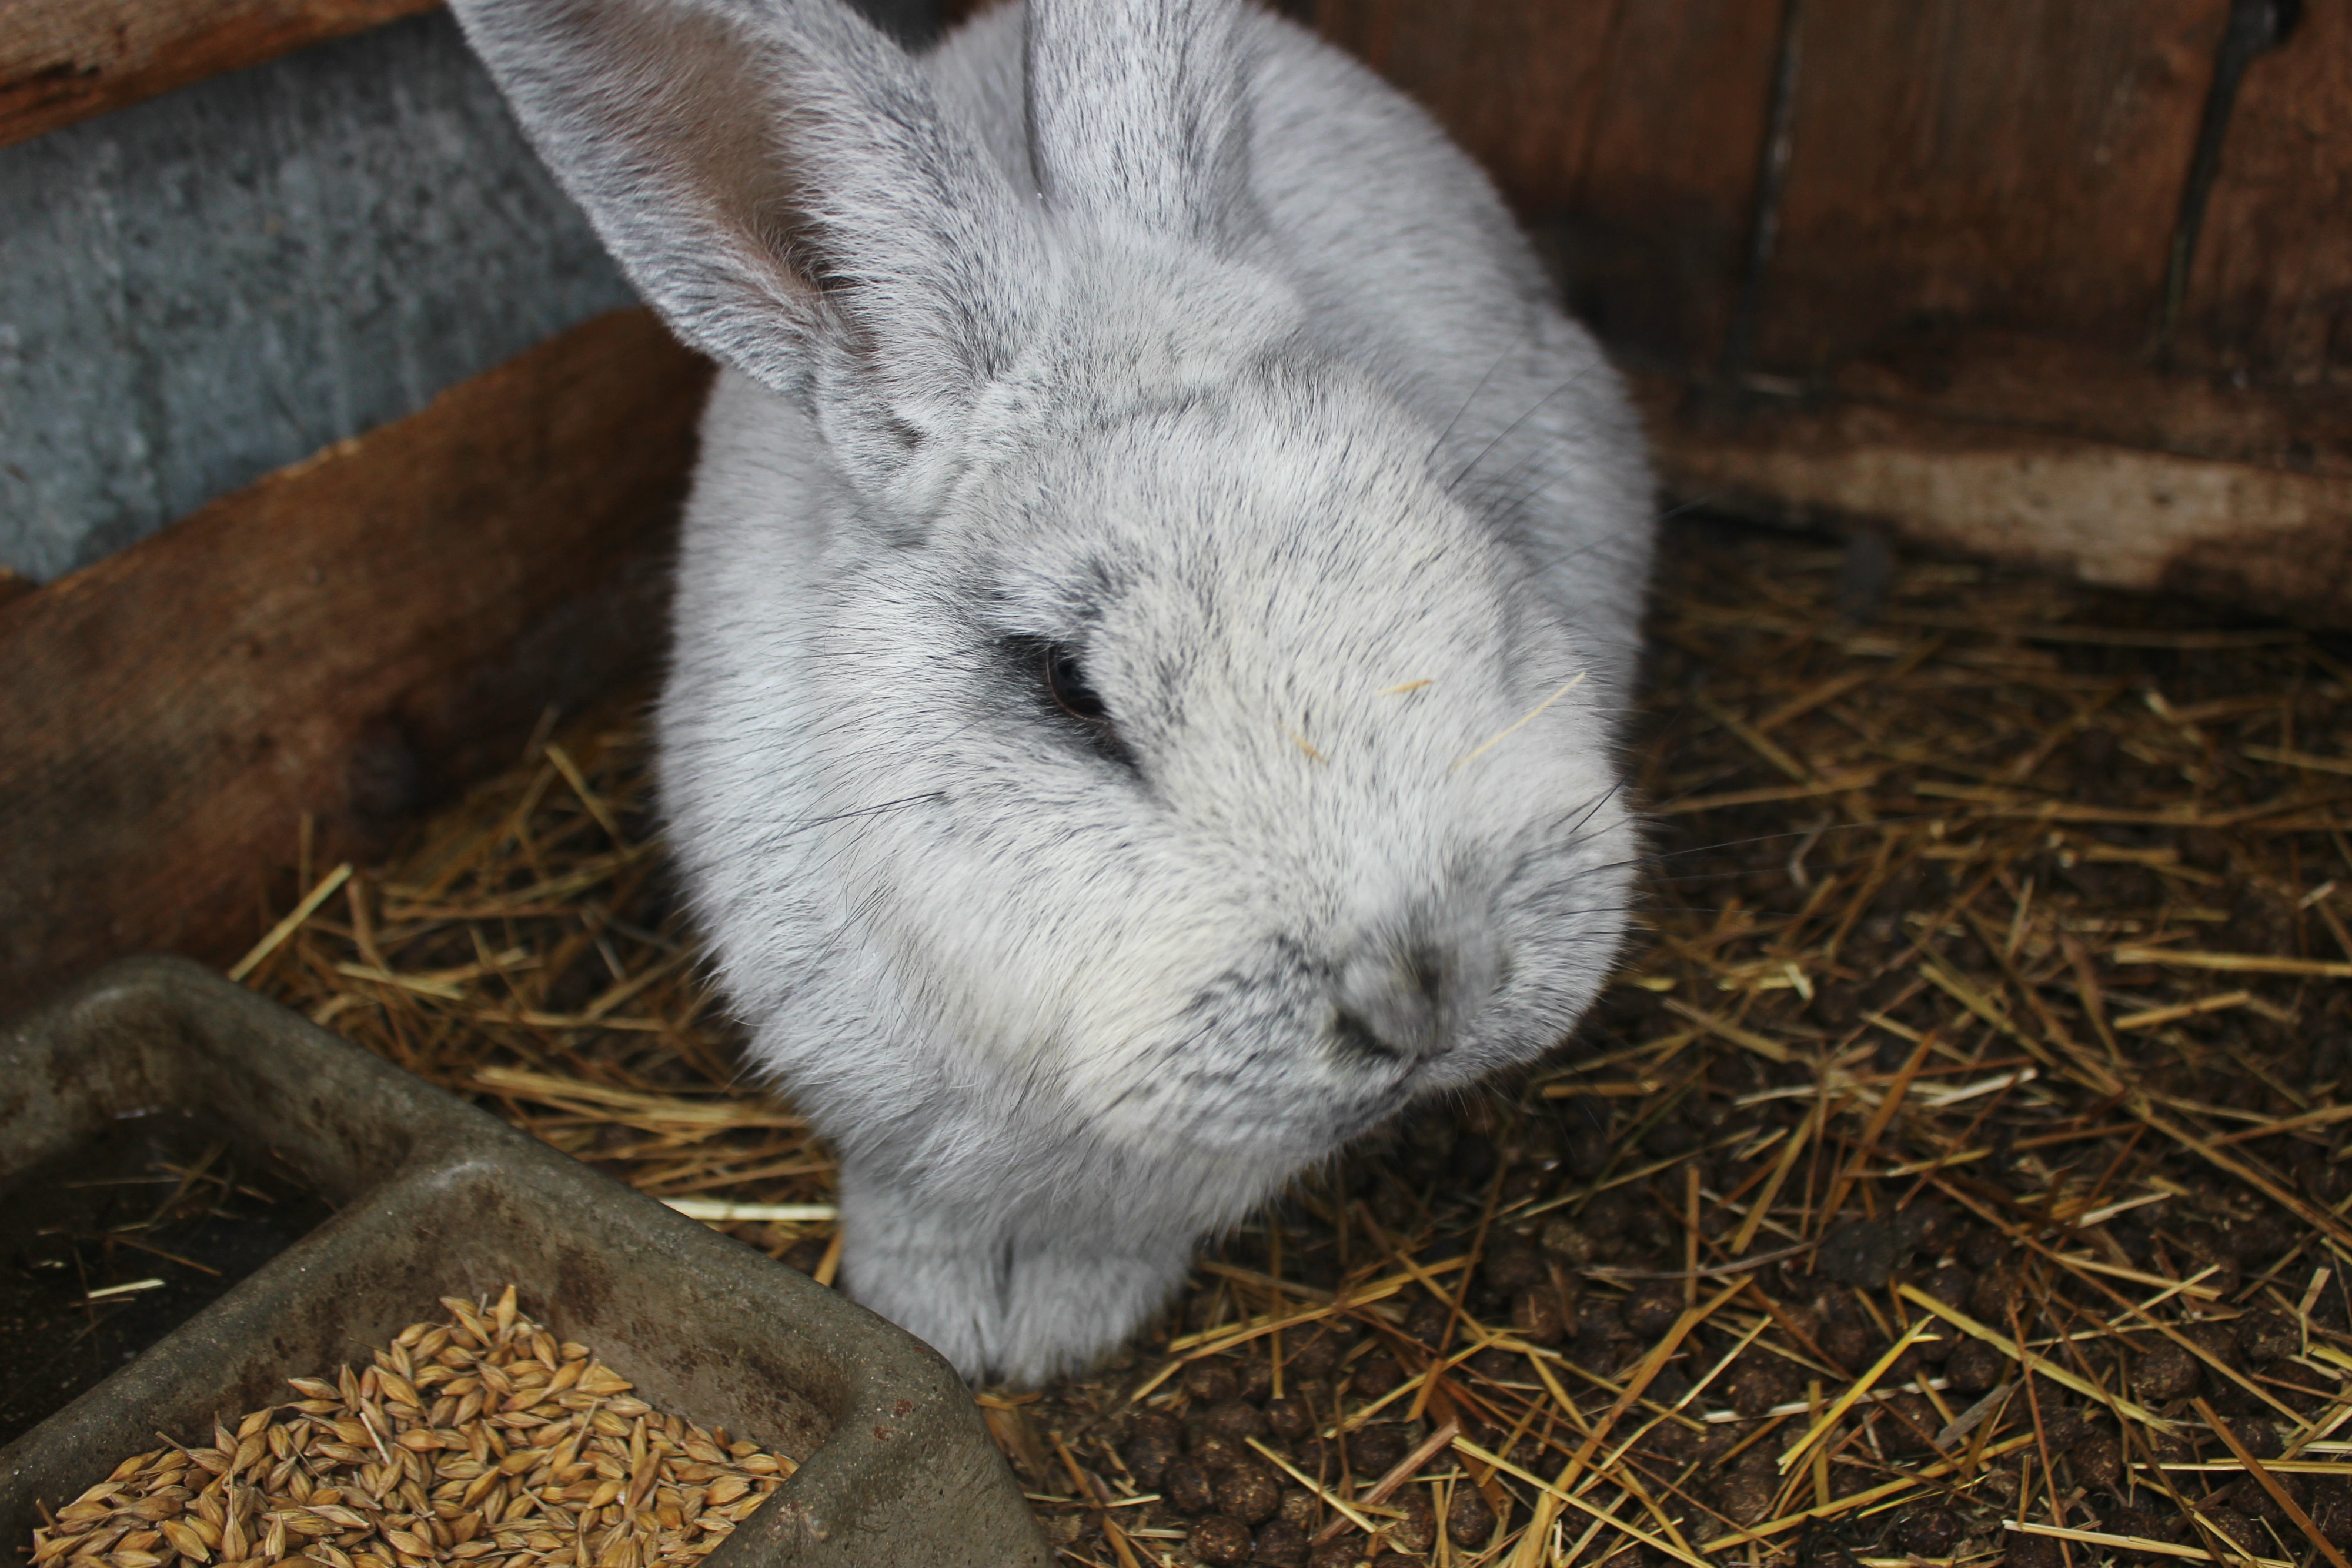
mammal, gray, fauna, rabbit, whiskers, ears, vertebrate, domestic rabbit, rabits and hares